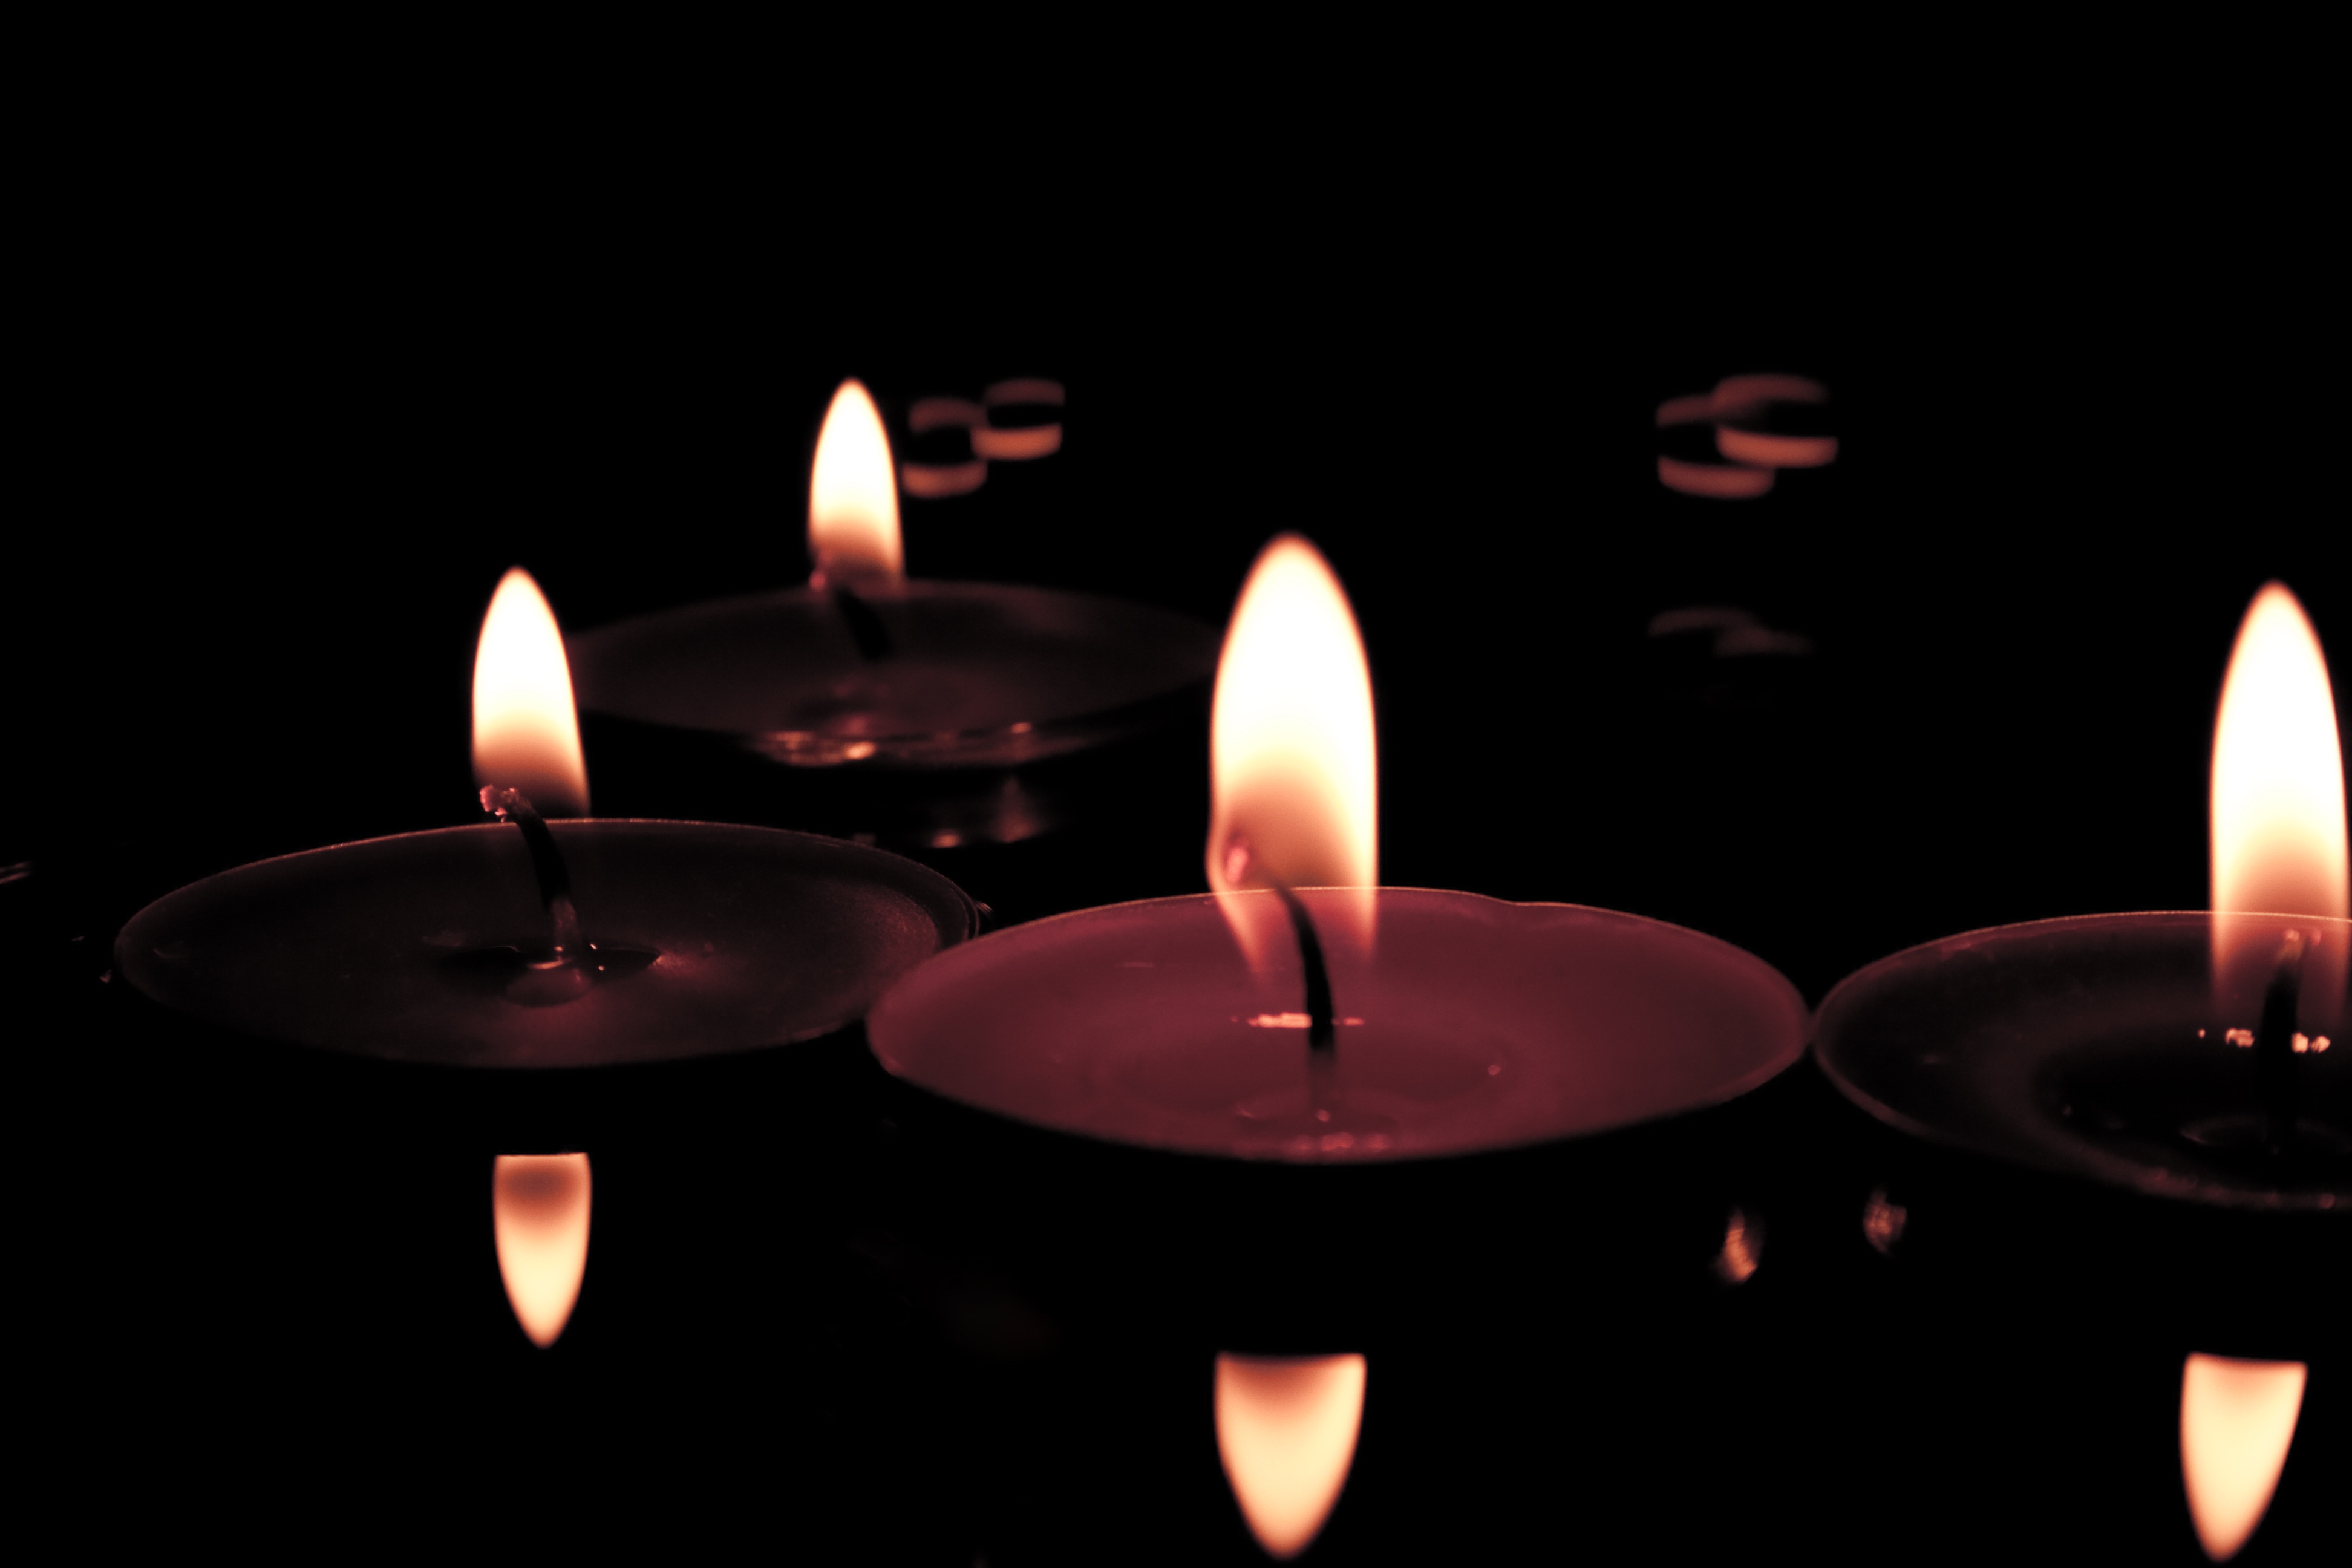
water, light, wave, dark, red, flame, darkness, candle, lighting, decor, burn, candles, candlelight, tea lights, still life photography, flameless candle